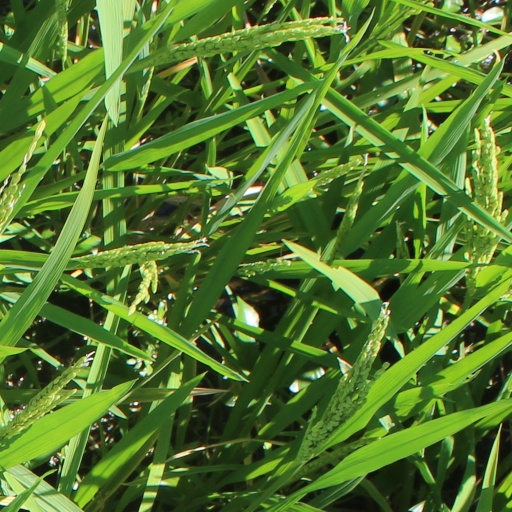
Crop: rice